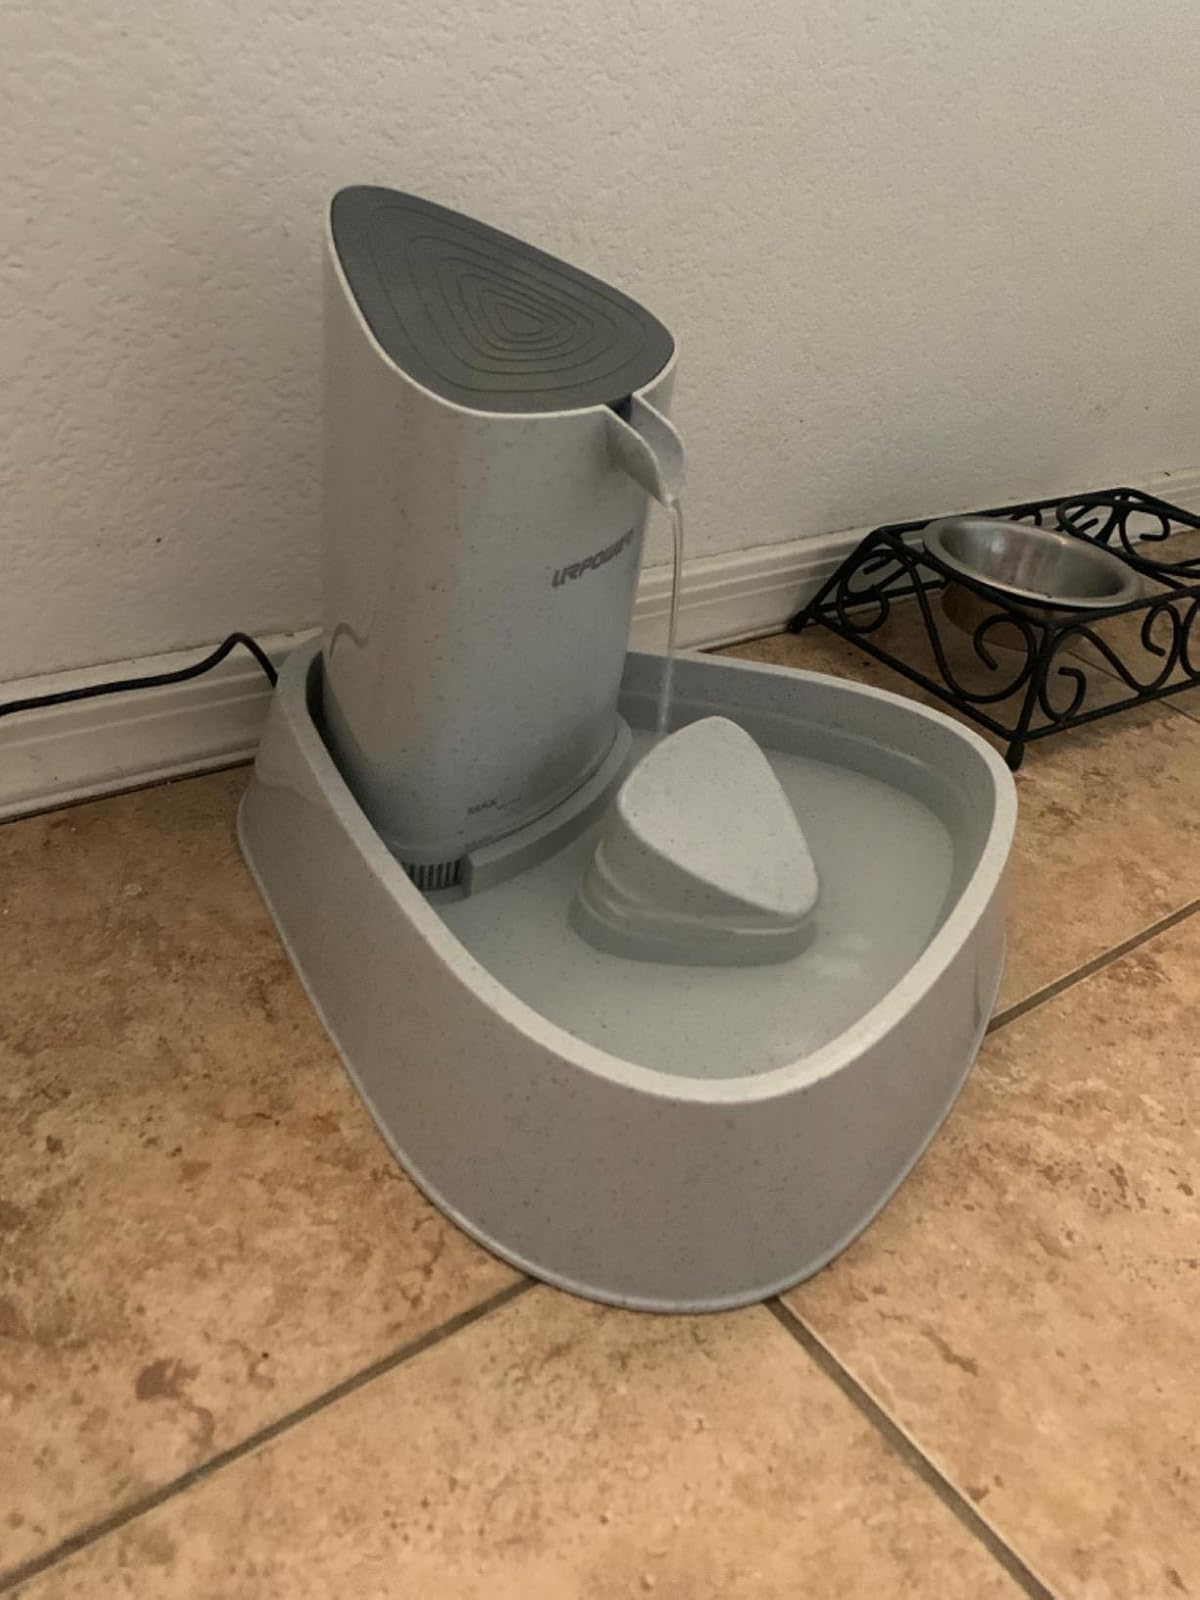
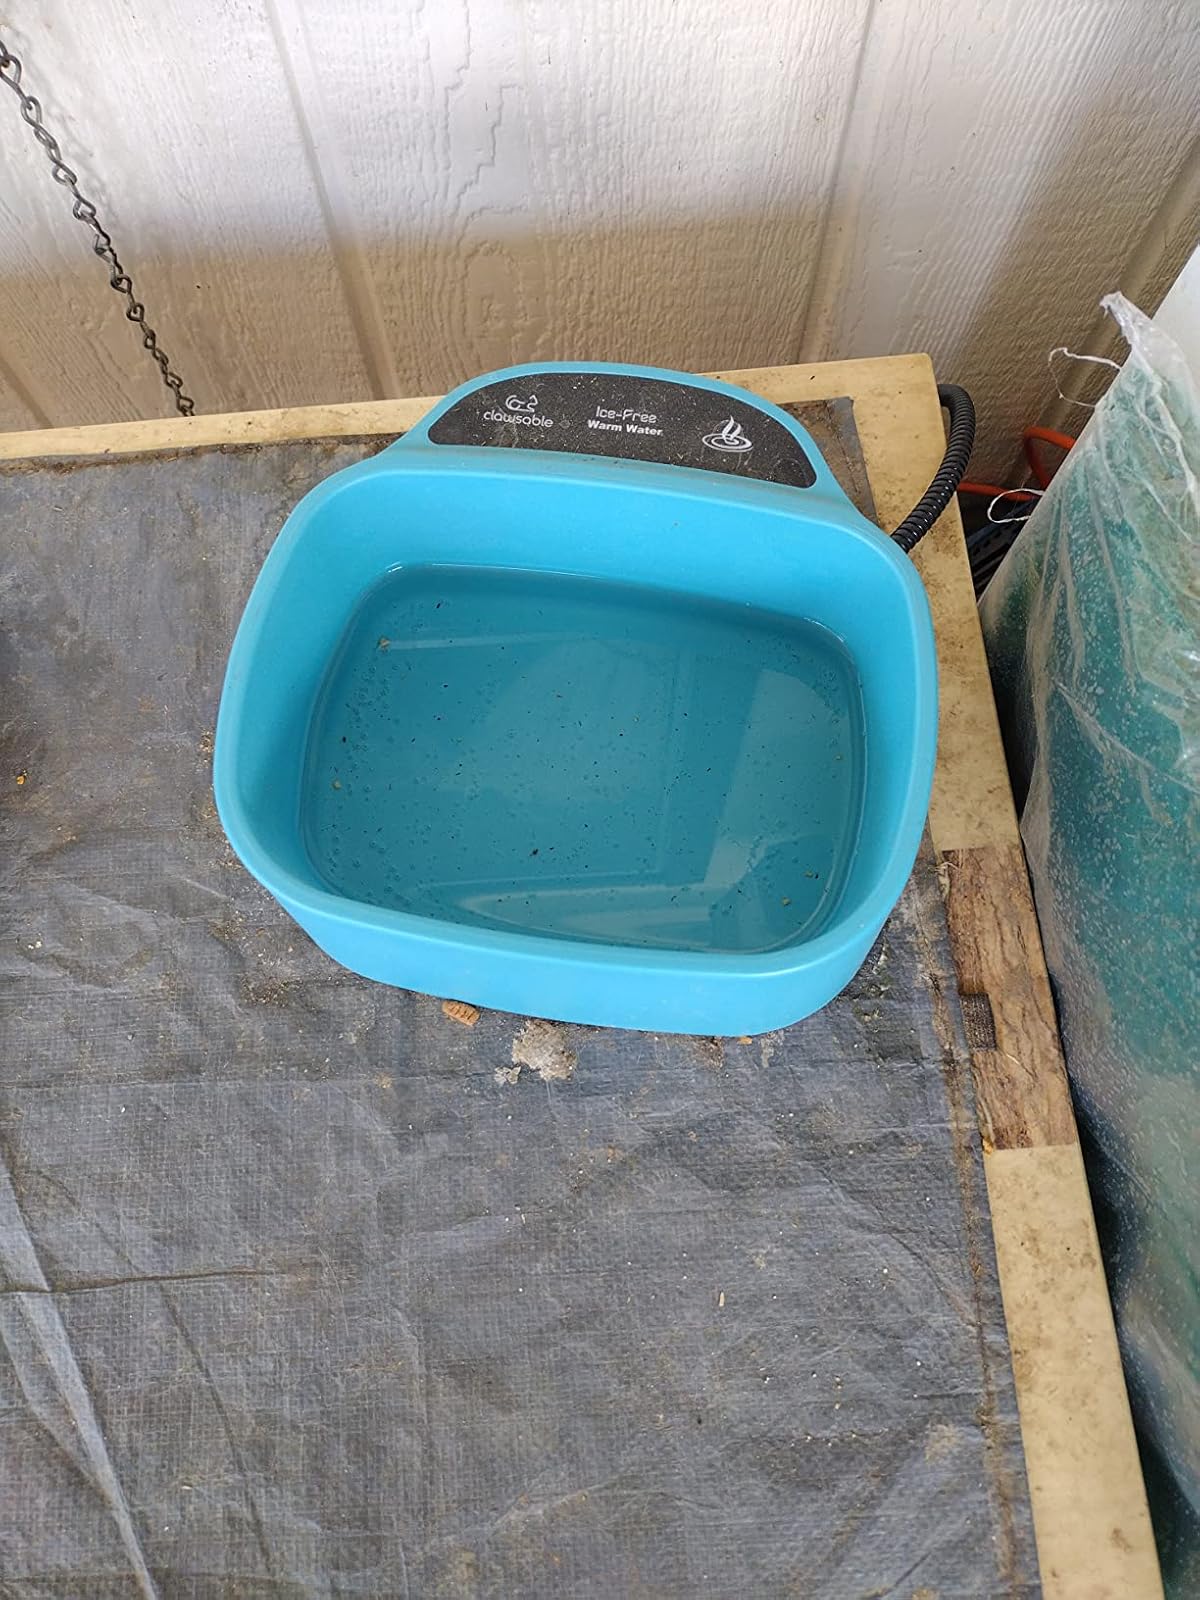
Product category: items_bowl
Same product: no